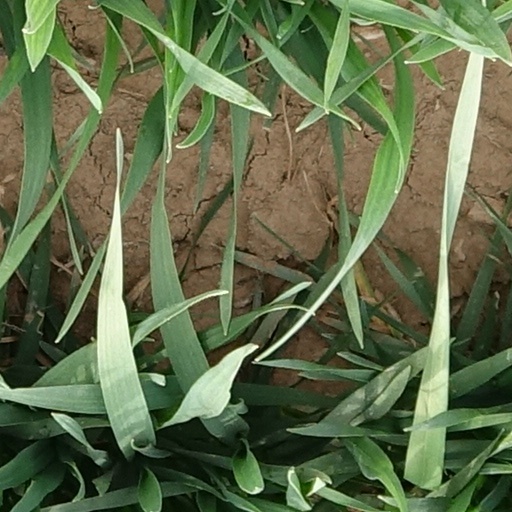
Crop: wheat